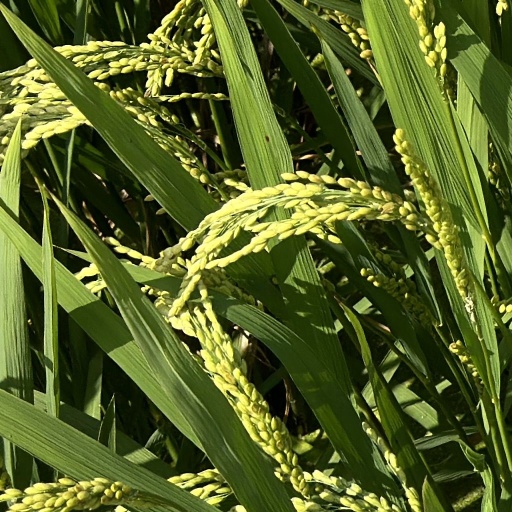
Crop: rice